Joseph M. Katz Graduate School of Business

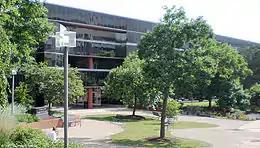
Mervis Hall, home of the Katz Graduate School of Business

Katz is housed in Mervis Hall, which was built in 1983 and is located on the Oakland campus. The facilities include a $2.3 million, 3,000-square foot Financial Analysis Laboratory, featuring a trading room, and a ticker for a realistic Wall Street trading room environment, a business library, a student kitchen, and Bottom Line Bistro coffee shop and cafe.